Machipongo, Virginia

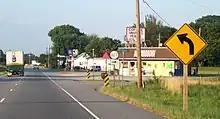
Entering Machipongo

Machipongo is an unincorporated community in Northampton County, Virginia, United States.